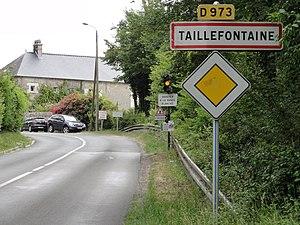
Taillefontaine est une commune française située dans le département de l'Aisne, en région Hauts-de-France.